2019 Australian Grand Prix

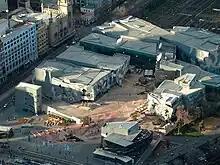
Federation Square hosted the first Formula One season launch.

The Australian Grand Prix was officially confirmed as the first of twenty-one races of the 2019 Formula One World Championship at an FIA World Motor Sport Council meeting in Paris in December 2018. The race took place at the sixteen-turn, Albert Park Circuit in Melbourne, Victoria on 17 March 2019. Melbourne's Federation Square hosted a season launch event, the first of its kind for the sport, in the week before the race.